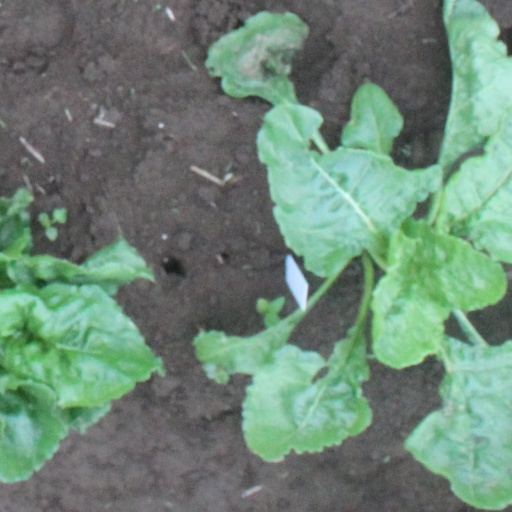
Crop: sugar beet